Omelette de la mère Poulard

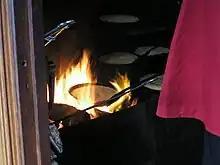
Omelettes cooking on a wood fire at La Mère Poulard

The finished omelette is rolled onto a plate and served plain or with a variety of garnishes. It has been described as "gently wood-scented".